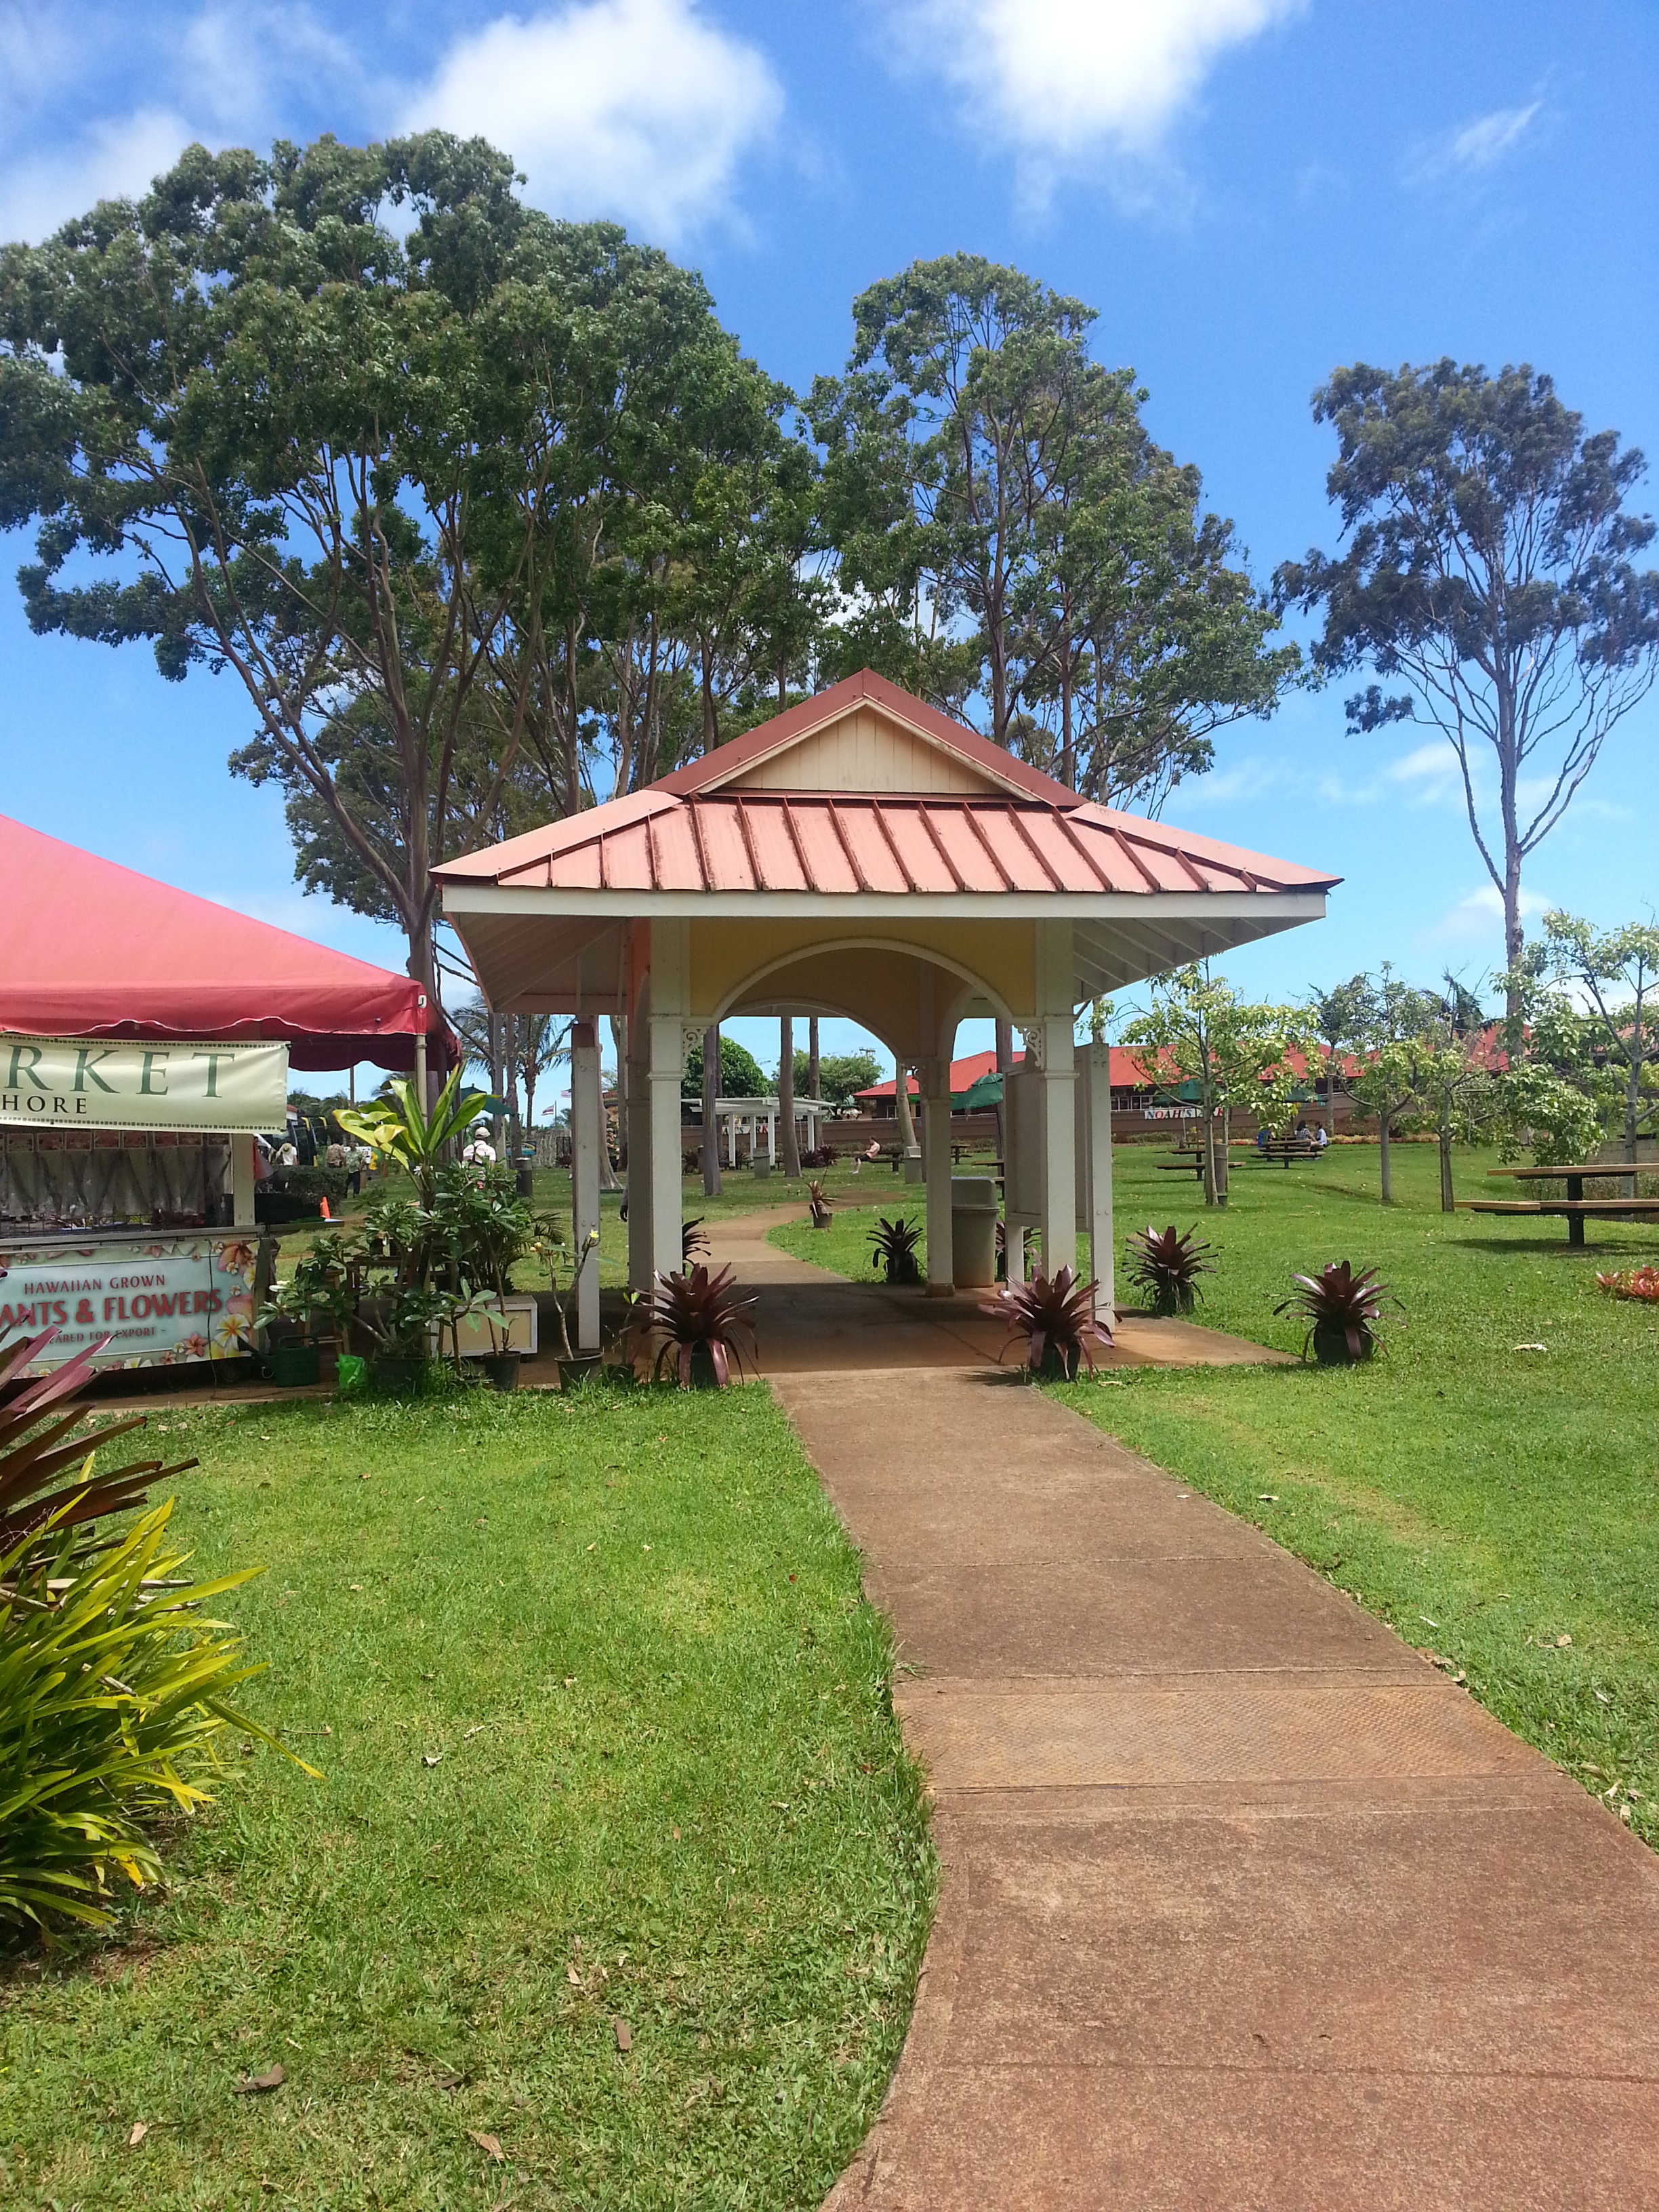
gazebo, pavilion, estate, real estate, outdoor structure